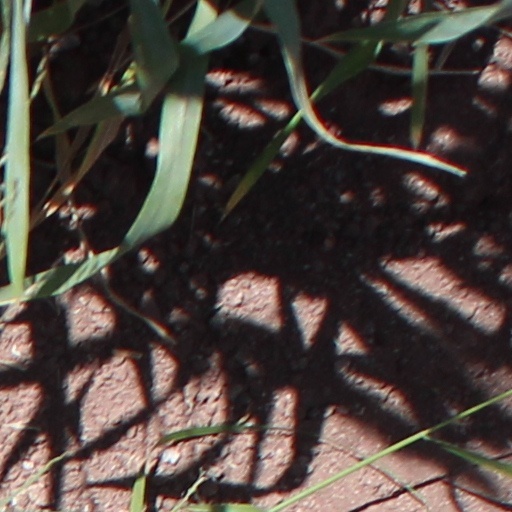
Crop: wheat